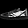
Label: Sneaker